Judiciary of Scotland

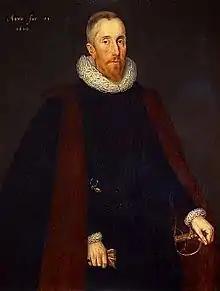
The 1st Earl of Dunfermline, by Marcus Gheeraerts the Younger. Lord Dunfermline was Lord President of the Court of Session from 1598 to 1604 and Lord Chancellor of Scotland from 1604 to 1622.

The Lord President of the Court of Session is the head of the country's judiciary and the presiding judge of the College of Justice (which comprises the Court of Session and High Court of Justiciary.) The current Lord President is Lord Carloway, who was appointed in December 2015 having previously served as Lord Justice Clerk When presiding over criminal cases in the High Court of Justiciary the Lord President is known as the Lord Justice-General, an office that can be traced back to the ancient justiciars. In 1830, the Court of Session Act 1830 united the offices of Lord President of the Court of Session and Lord Justice General, with the person appointed as Lord President assuming the office of Lord Justice General "ex officio".